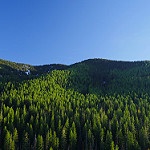
Label: forest